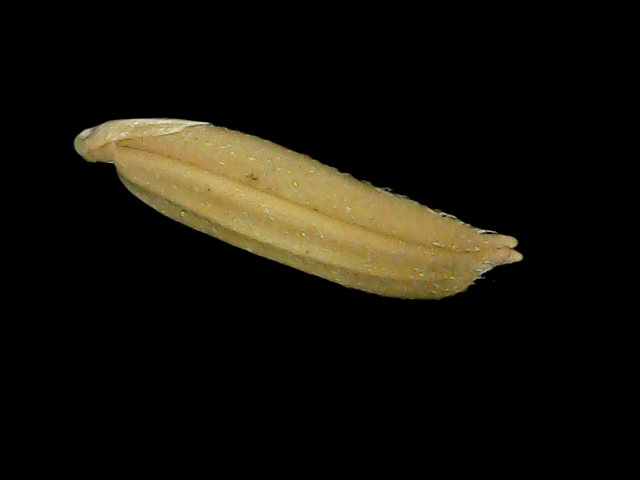
Rice variety: Bd85